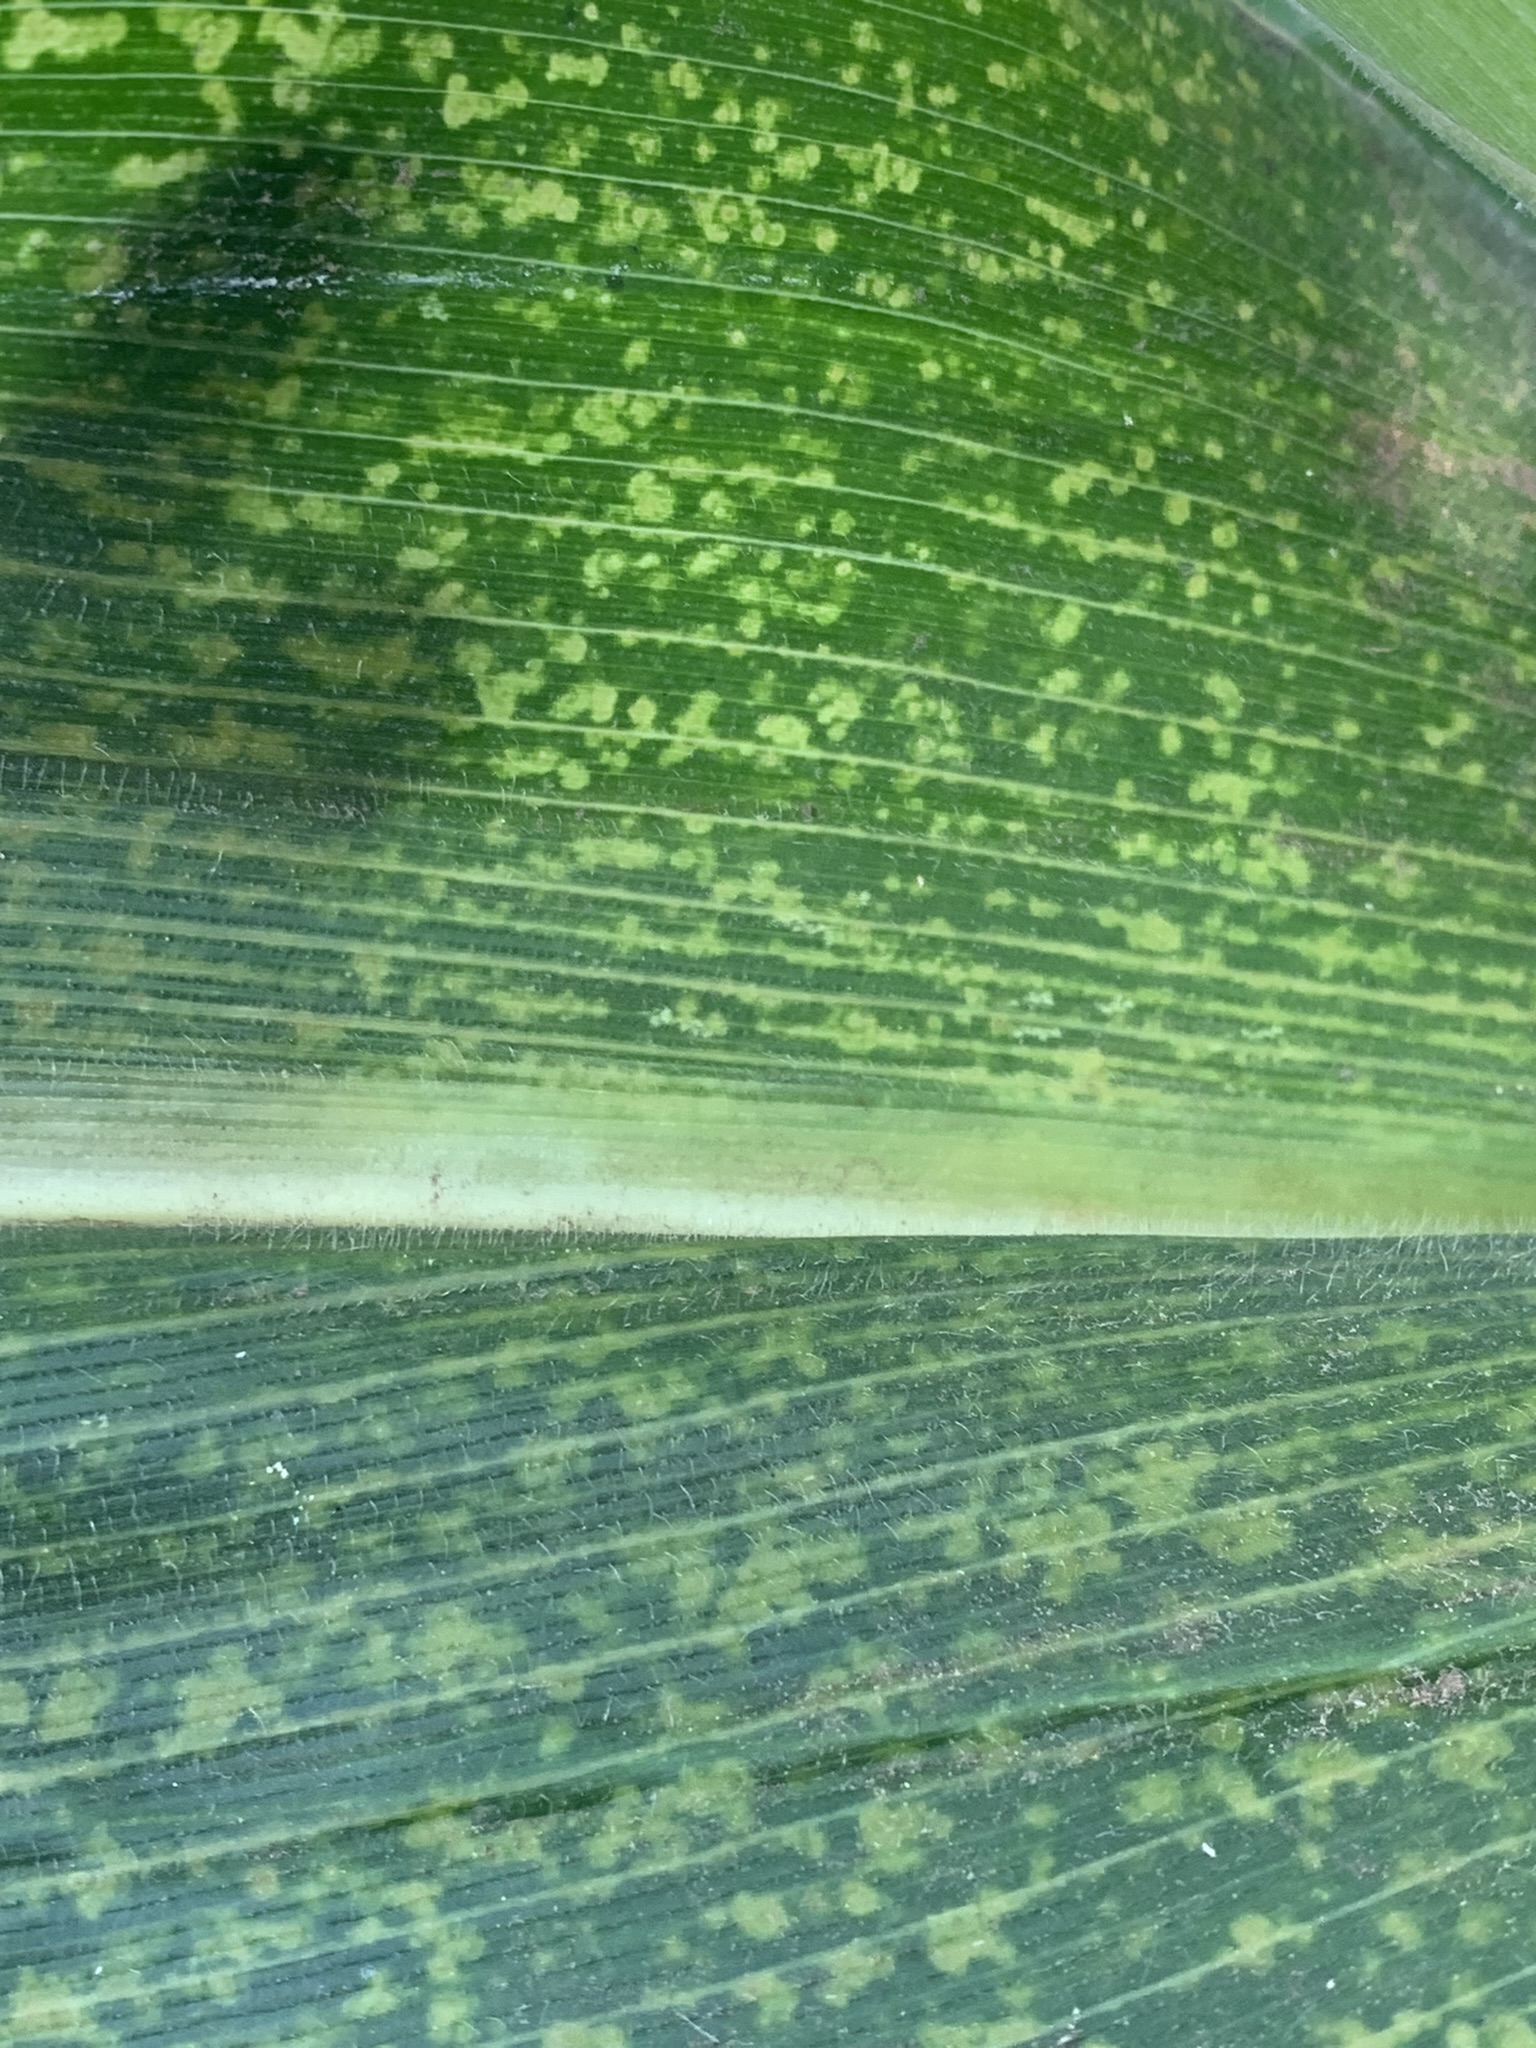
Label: MLN